Dick Gephardt 2004 presidential campaign

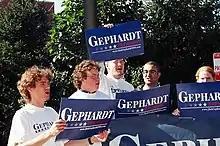
Gephardt supporters in October 2003

Throughout early 2003, ahead of the Iowa caucuses on January 19, 2004, Gephardt was ahead in Iowa. However, Howard Dean pulled ahead in the polls by August, his campaign fueled by anti-war activists. Steve Murphy claimed Deam's boost was because Gephardt had to pull his campaign's televisions ads from Iowa in November 2003; there was a spending lid imposed by federal law on candidates who accepted taxpayer matching funds. Gephardt accepted taxpayer matching funds, whereas Dean accepted donations freely.